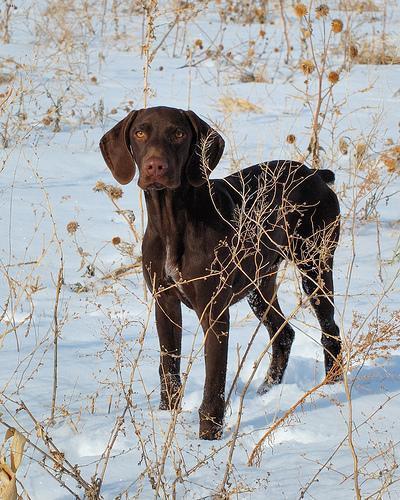
german shorthaired